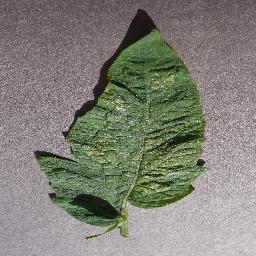
Label: Tomato___Spider_mites Two-spotted_spider_mite